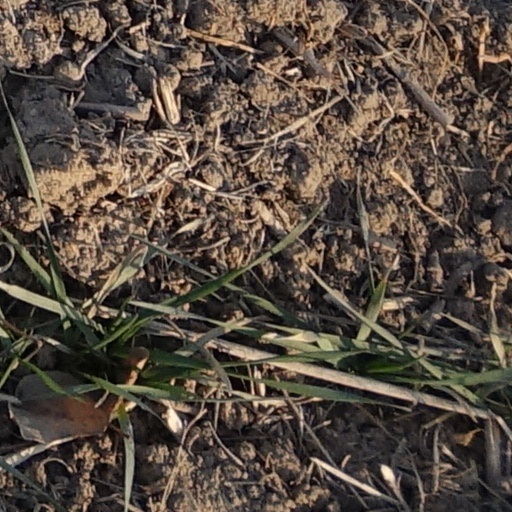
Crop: wheat